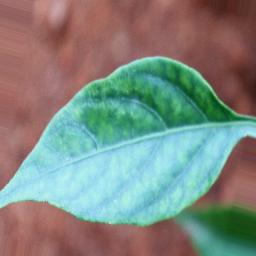
Label: healthy